Violin Concerto (Berg)

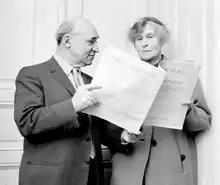
Krasner and Berg's widow with the score (1961)

The piece stemmed from a commission from the violinist Louis Krasner. When he received the commission, Berg was working on his opera "Lulu", and did not begin work on the concerto for some months.